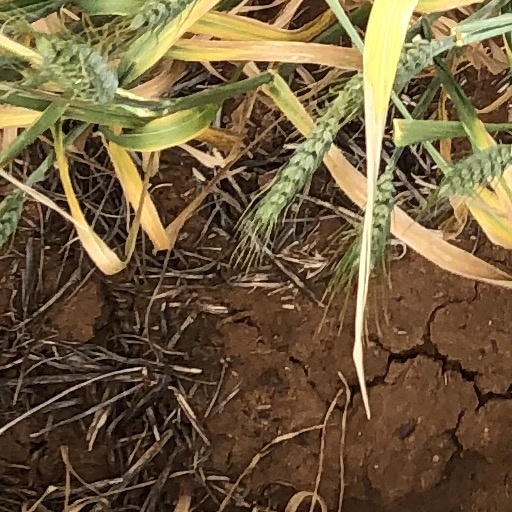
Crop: wheat